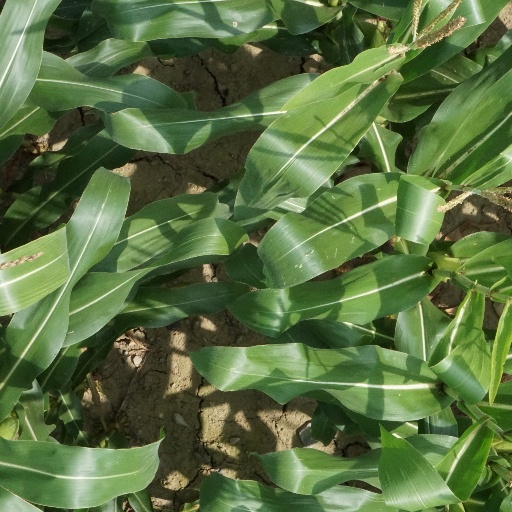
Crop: maize; corn